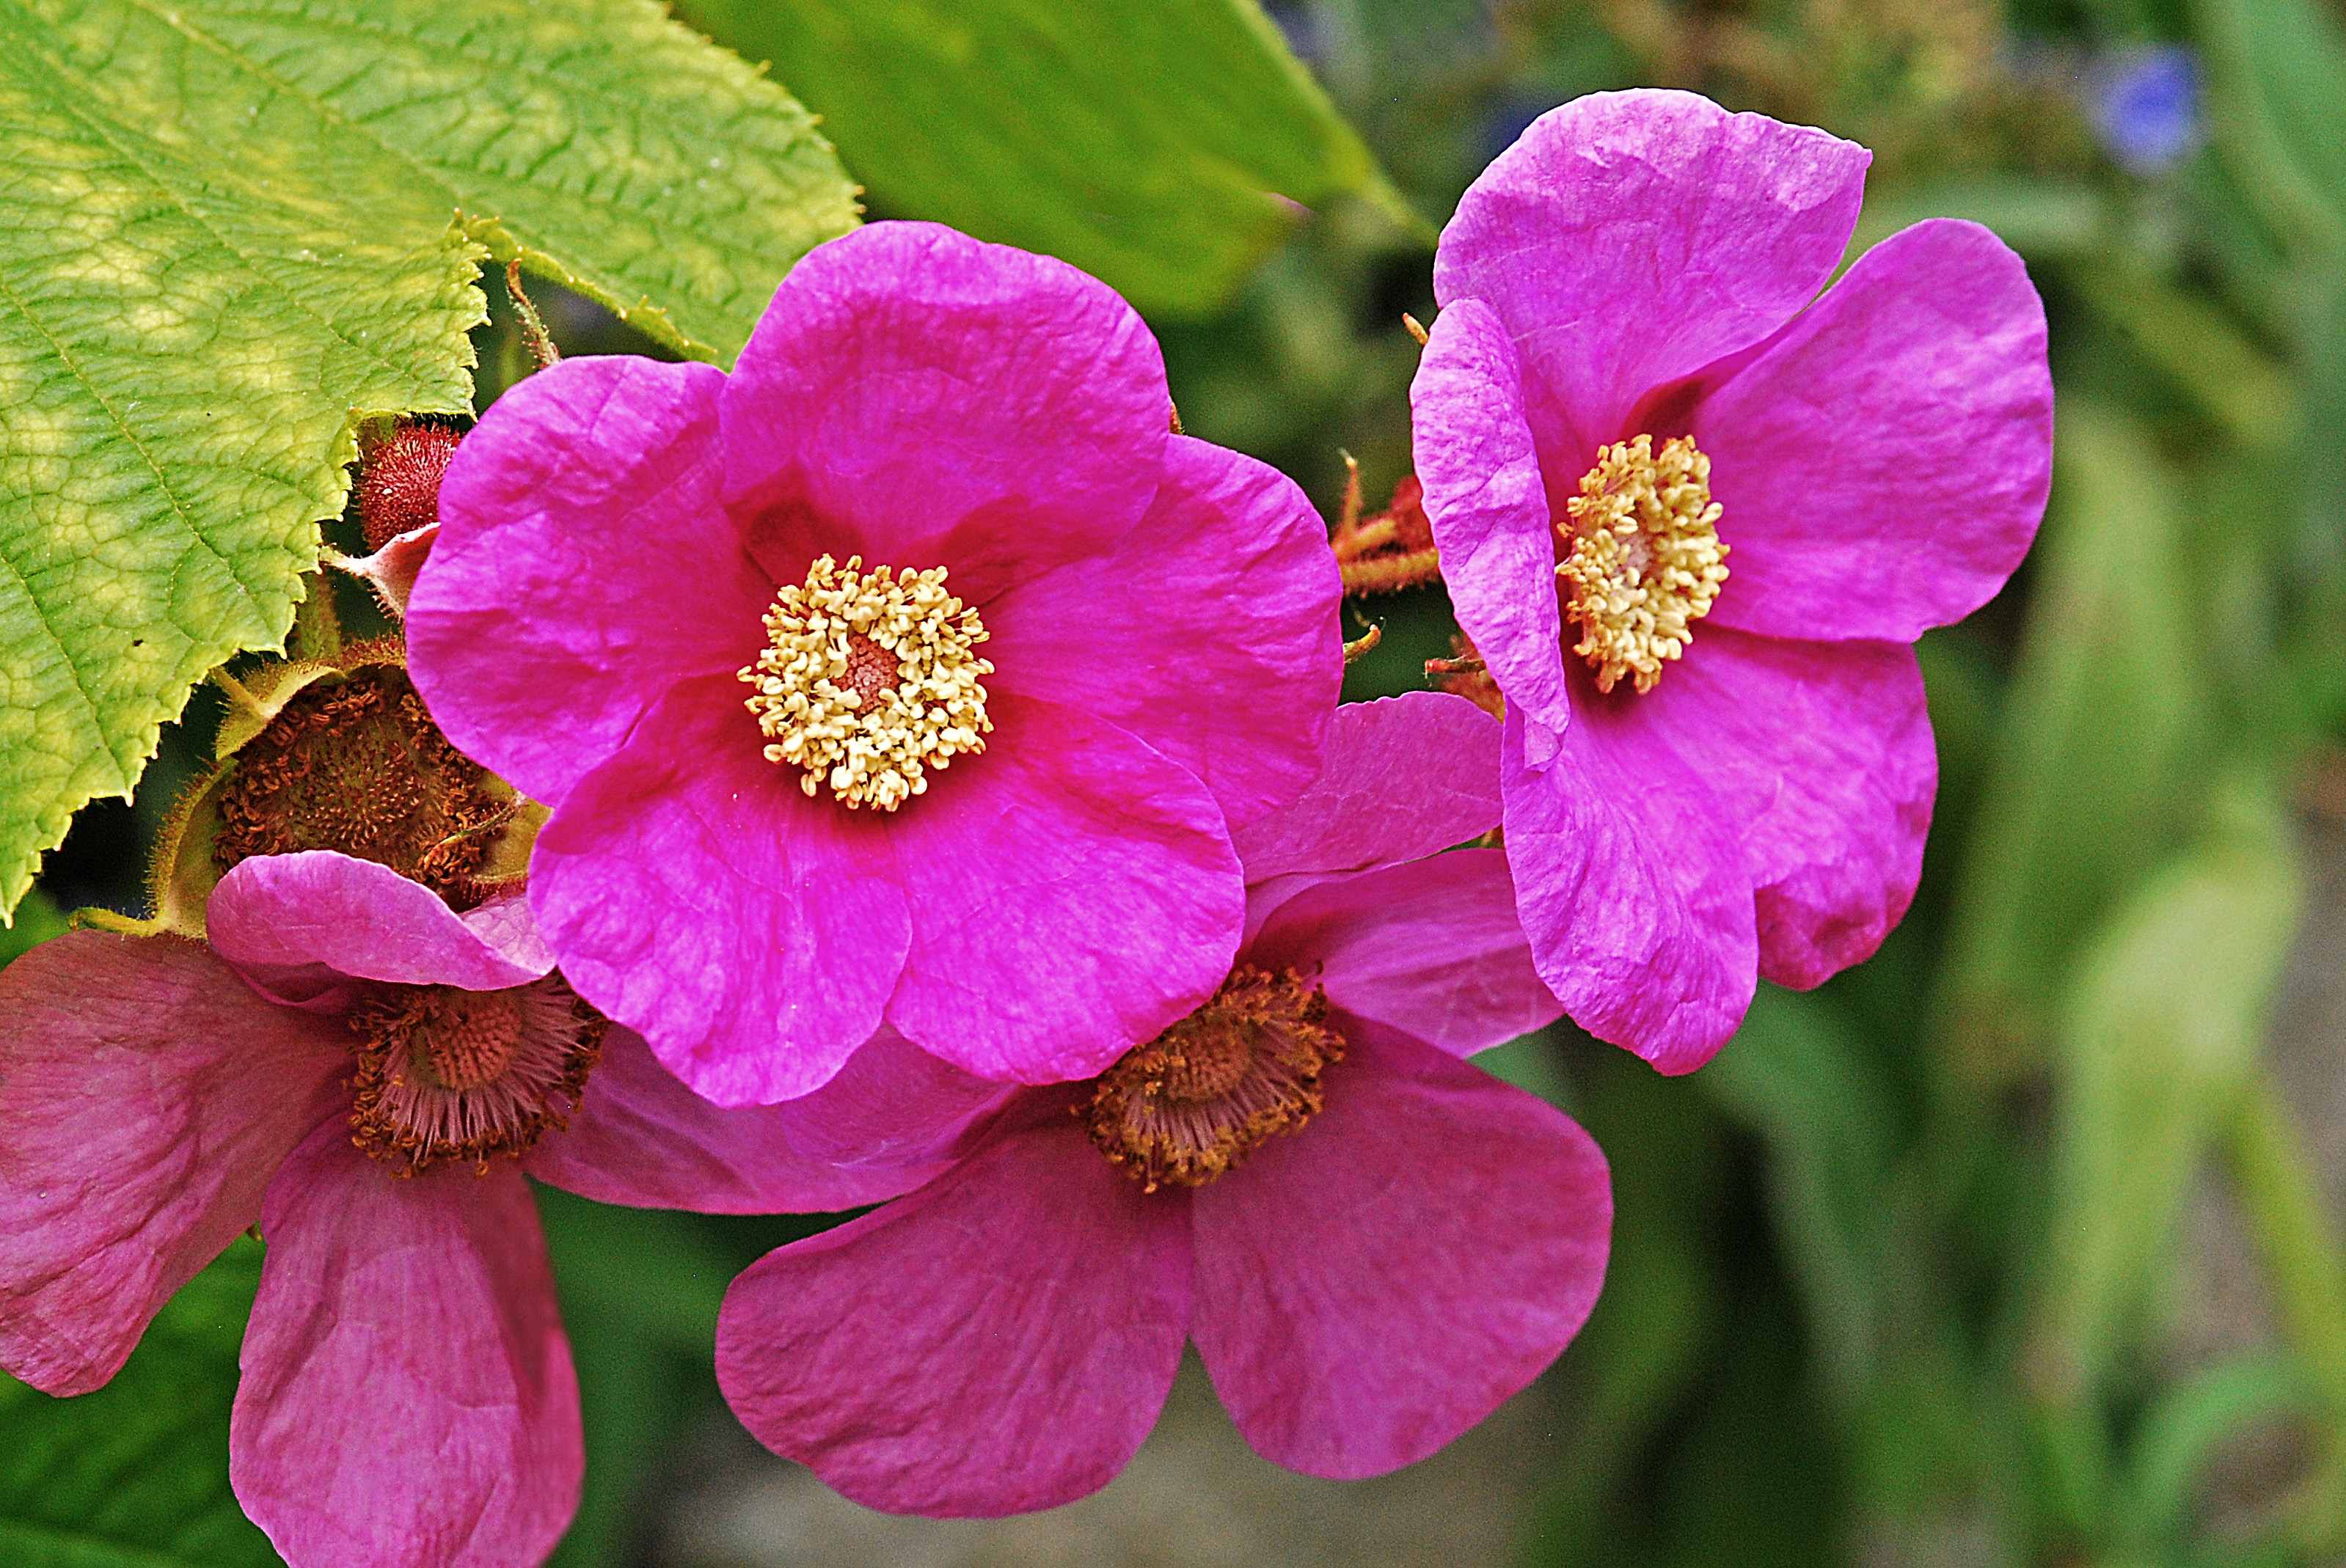
nature, blossom, plant, raspberry, flower, petal, rose, macro, botany, flora, shrub, macro photography, flowering plant, rose family, land plant, rosa rubiginosa, purple flowering raspberry